Ruth Hanna McCormick

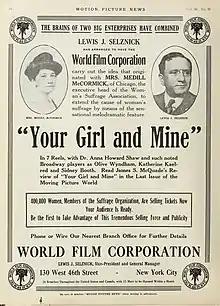
Your Girl and Mine film ad, 1914

McCormick worked closely with Grace Wilbur Trout to enact partial equal suffrage legislation in Illinois, which gave women the right to vote in municipal and presidential elections. Suffragists in Illinois pursued partial suffrage because full suffrage required a public referendum which activists believed they were likely to lose. Illinois had frequently passed such legislation through one house of the legislature before it ultimately stalled. McCormick adapted techniques she learned from her father to devise a campaign to pressure every member of the legislature. Trout, McCormick, and their associates met with every legislator and were present at the state capital every day of the 1913 legislative session until the measure passed both houses. Governor Edward F. Dunne signed the equal suffrage bill into law on June 26, 1913, gifting McCormick with one of the pens used in the signature. With the enactment of the law, over one million women gained the right to vote, doubling the number of women voters nationwide.